Sarah Wentworth Apthorp Morton

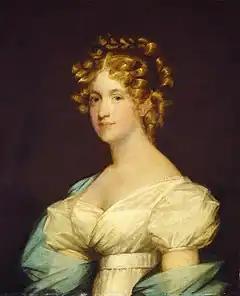
Portrait of Sarah's daughter, Charlotte Morton Dexter, by Gilbert Stuart (1808)

Sarah was born in Boston, Massachusetts, in August 1759. She was the third of ten children born to James Apthorp (1731–1799), a merchant and slave-trader, and Sarah Wentworth (1735–1820), whose family owned Wentworth Manor in Yorkshire.